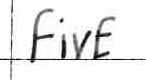
Label: five